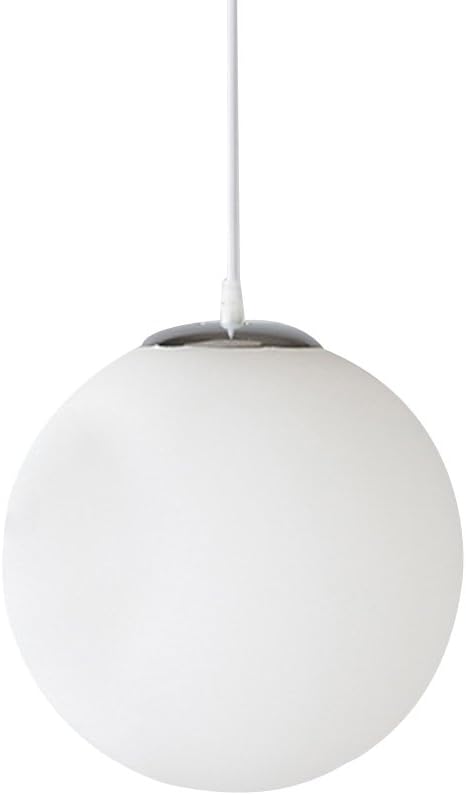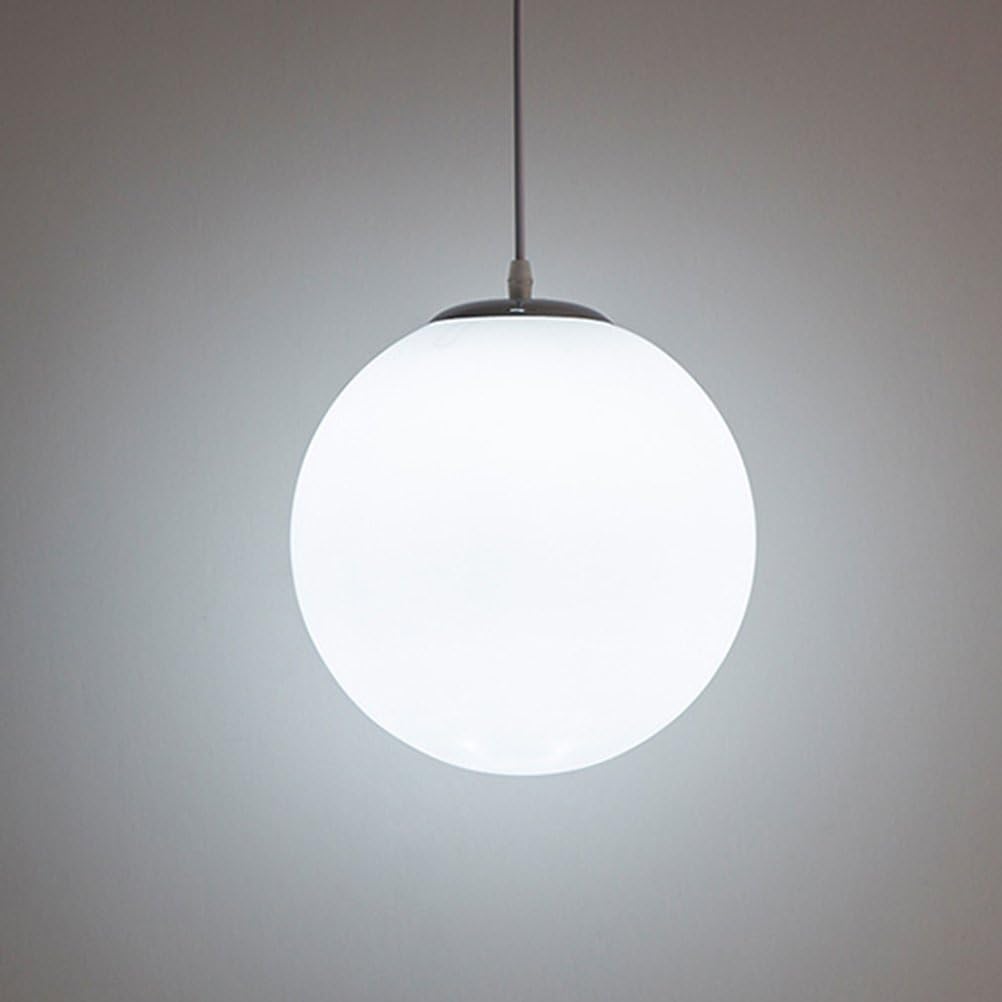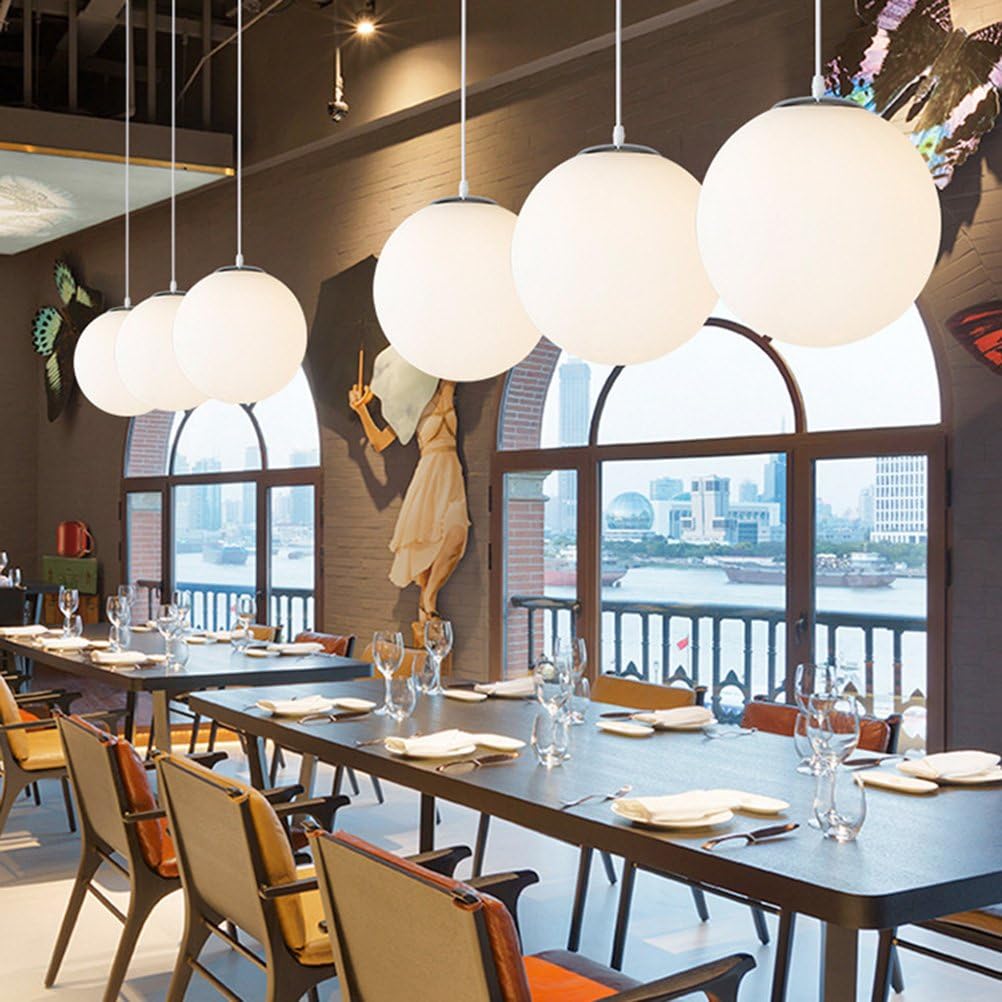
ledmomo Large Hanging Glass Globe Pendant Light White Glass Hanging Fixture for Dining Room Kitchens Porch Foyers or Restaurants (15cm)
Category: Tools & Home Improvement
Description This glass hanging ball light indoor pendant in white is the perfect way to achieve your desired fashion or functional needs in your home. It features a smooth, matte white finish. The unique, perfectly spherical design allows light to be emitted in all directions. A great decotation light for dinning room, porch, foyers or restaurants, ect. Feature - Color: white- Material: glass- Size: 100 x 15 x 15cm- Voltage: 220V- Life: 10000Hours- Light Type: LED- Bulb Base: E27- White Ball Diameter: 15cm Package Including 1 x Hanging Light
Features: Glass Ceiling Light showcases frosted orb shade and classy White finish | Featuring an E27 socket that is compatible with incandescent, LED, CFL, or halogen, ect. | Adjustable wire: 90cm | Can be easily hanged on the ceiling | Perfect for kitchens, over counters dinning room, porch, hallways, foyers or restaurants.